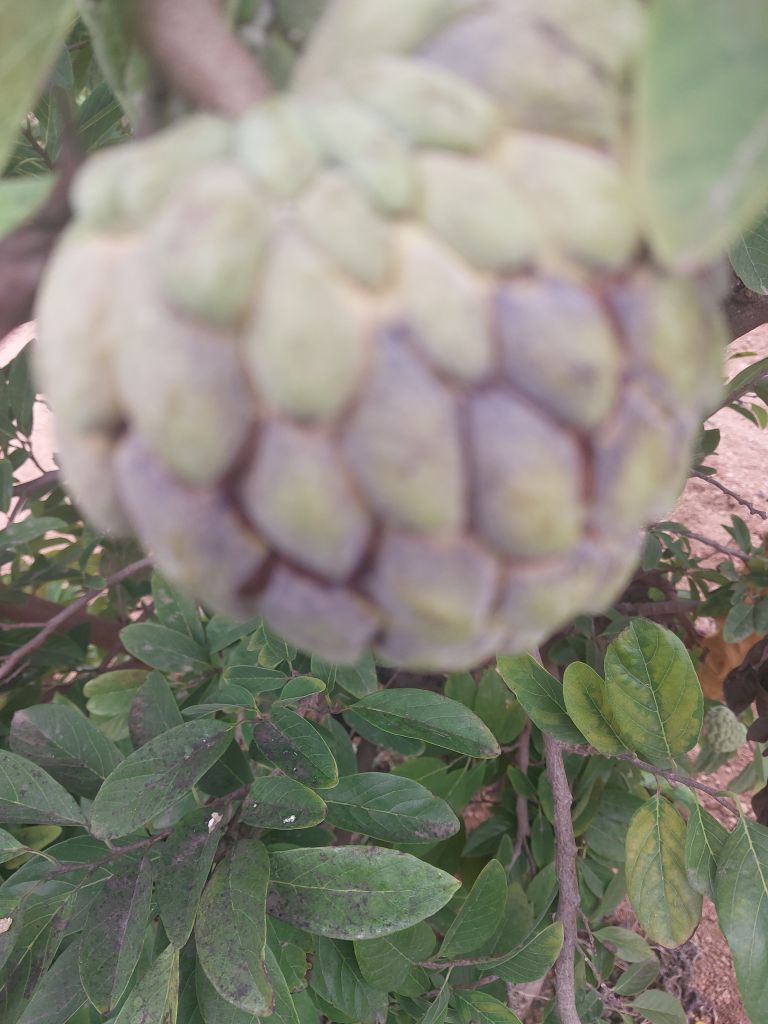
Disease label: Athracnose